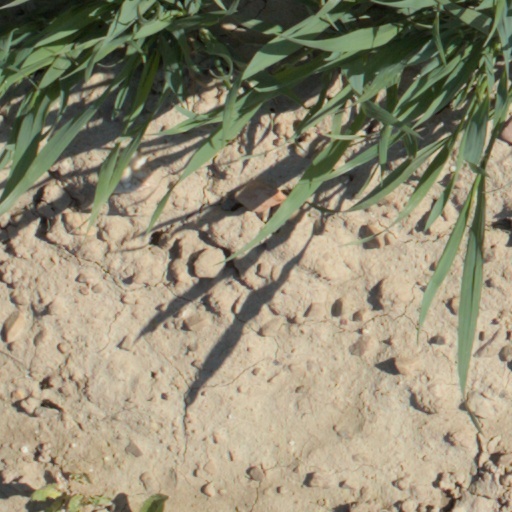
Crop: wheat